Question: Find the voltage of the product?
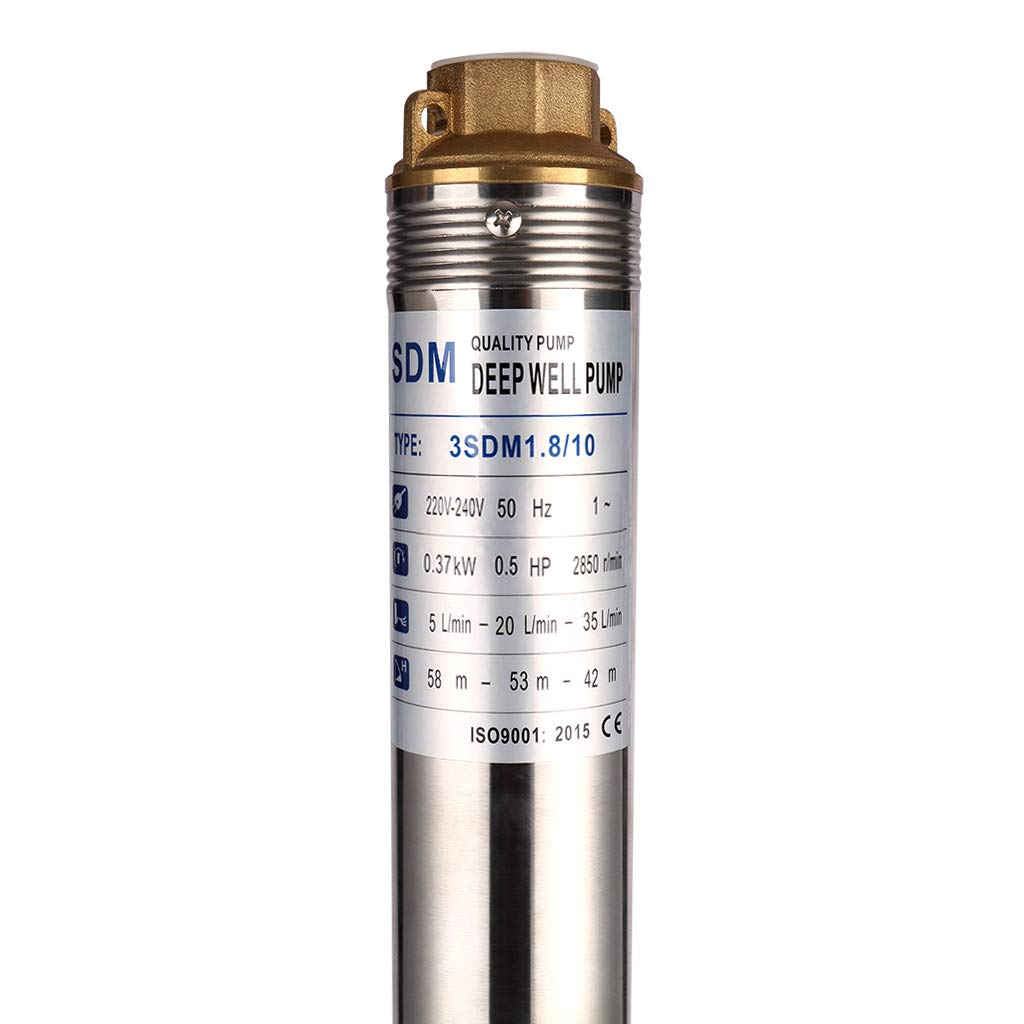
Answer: [220.0, 240.0] volt